Francisco Cuenca

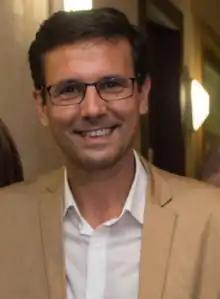
Cuenca pictured in 2017

Francisco Cuenca Rodríguez (born 1969) is a Spanish politician, member of the Spanish Socialist Workers' Party (PSOE), and mayor of Granada from 2016 to 2019. He became mayor after his predecessor, José Torres Hurtado from the opposing Partido Popular, resigned amid a corruption scandal. He is the current mayor of Granada since 2021.